Ahom people

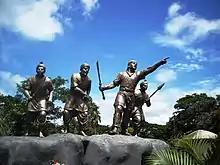
Statue of Ahom warriors near Sivasagar town, Assam

The Tai speaking people came into prominence first in the Guangxi region, in China, from where they moved to mainland Southeast Asia in the middle of the 11th century after a long and fierce battle with the Northern Han Chinese. The Tai-Ahoms are traced to either Mong Mao of South China (present-day Dehong, Yunnan province of China) or to the Hukawng Valley in Myanmar.